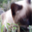
Label: cat